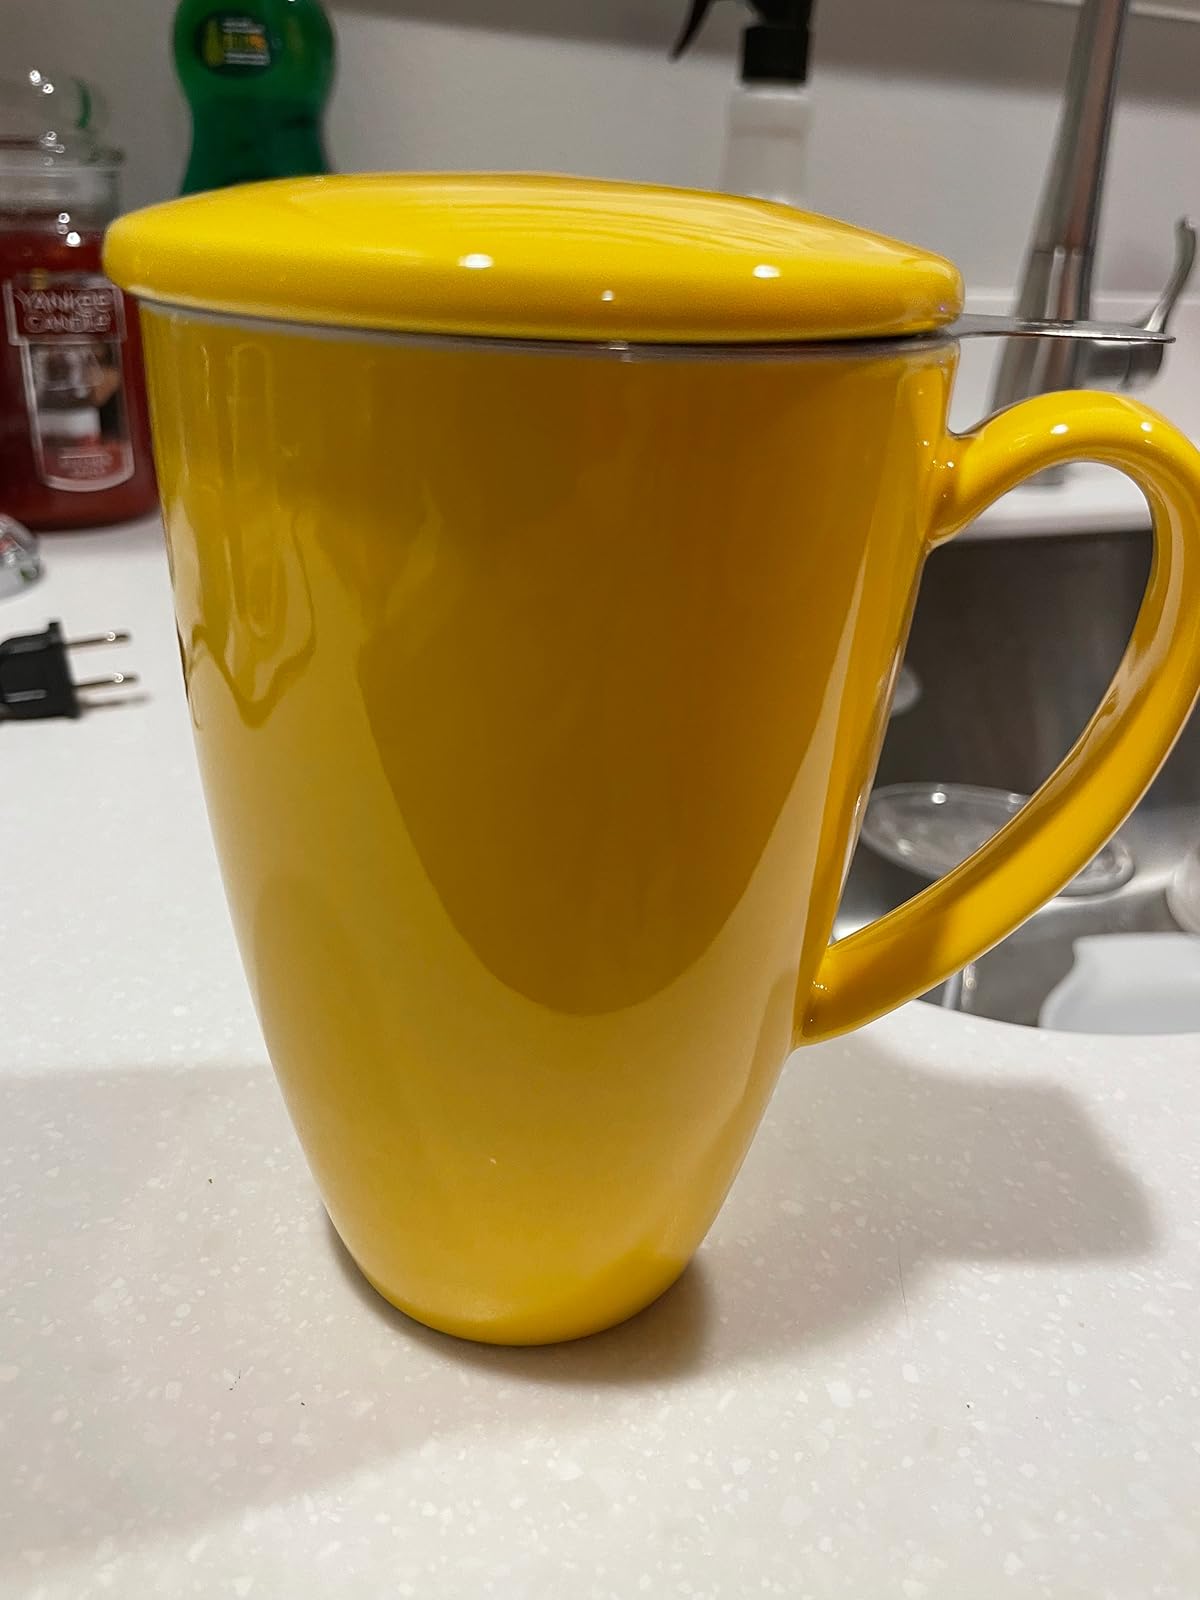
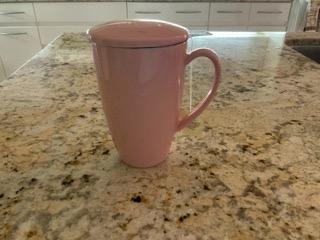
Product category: items_mug
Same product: no